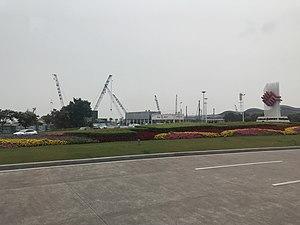
Hangzhou Aiport Express, également connu sous le nom de Central Express line, est une future ligne rapide desservant la ville de Hangzhou, dans la province du Zhejiang en République Populaire de Chine. La ligne aura une longueur de 57,5km et un totale de 15 stations. Elle connectera la gare de Hangzhou Ouest, le siège social de la société Alibaba, la gare de Hangzhou Est et l'aéroport international de Hangzhou Xiaoshan. La mise en service de cette ligne est prévu pour la fin 2021.